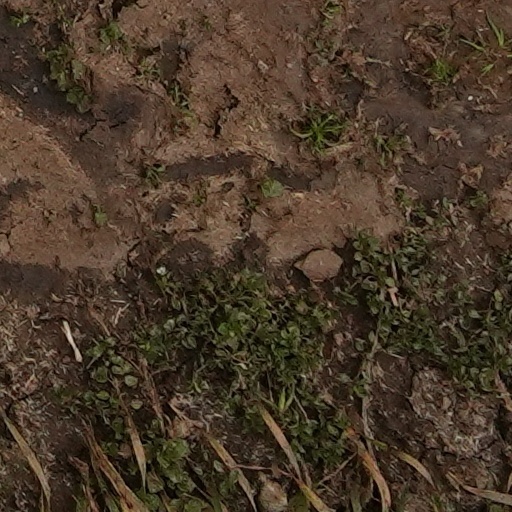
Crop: wheat